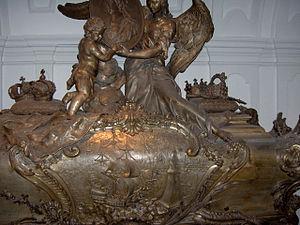
Autriche, Vienne, Église des Capucins, Crypte des Capucins Tomb of Empress Elisabeth Christina of Braunschweig-Wolfenbüttel (28 August 1691 - 21 December 1750)